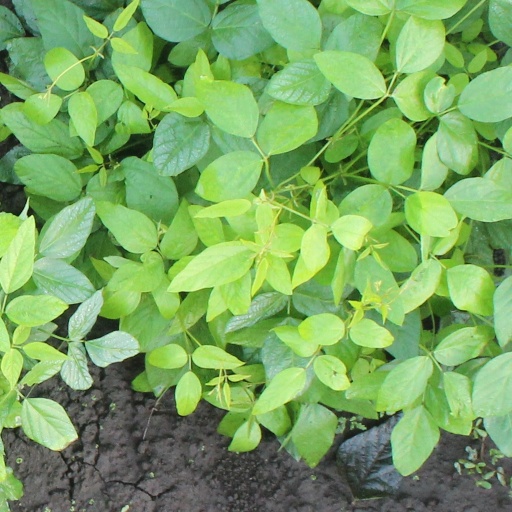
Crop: soybean